Joe Shoong

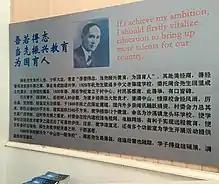
Poster at Joe Shoong School, Long Tau Wan, China

Shoong himself had little formal education, and it was notable that he spoke English with no accent. He believed that education was empowering; thus, a large part of his philanthropy was dedicated to Chinese language schools, cultural institutions and scholarships. In 1928 Shoong gave the money to start a school in his native village in China, Long Tau Wan, as well as a kindergarten named after his wife Rose, and he supported the Longdu Middle School nearby.